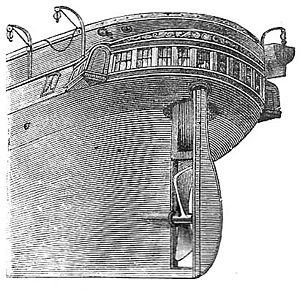
Skibsbygning / Moderne skibsbygning / Fremdrift
Tobladet propel med brønd fra 1800-tallet.
Skibsbygning er kunsten at konstruere og bygge skibe og fartøjer. Skibsbygning udøves som regel på et skibsværft, og i historisk sammenhæng bestod skibsværftet af en slippe anlagt på en strand. Skibsbyggeri har en grundlæggende teknologi og terminologi fælles med bådebygning. Historisk set har skibsbyggekunsten haft en betydelig betydning for handel og skibsfart og for kommunikationer mellem forskellige samfund. Nutidens materialer og teknologi har kun været tilgængelige i en lille del af skibsbygningens lange historie, men de grundlæggende principper for konstruktion og byggeri er ikke ændret ved begyndelsen af i det 21. århundrede e.Kr.